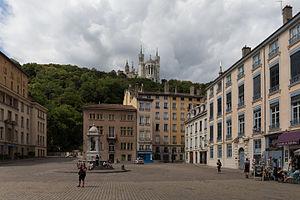
Maisons, 3 à 8 place Saint-Jean dans le 5e arrondissement de Lyon. This building is indexed in the Base Mérimée, a database of architectural heritage maintained by the French Ministry of Culture,